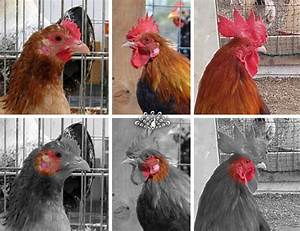
Label: chicken